Aleksandra Goryachkina

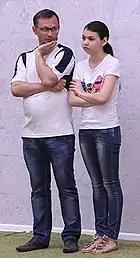
Goryachkina with her father (2015)

Aleksandra Goryachkina was born on 28 September 1998 in Orsk, Orenburg Oblast, Russia to Larisa Matvienko and Yuri Goryachkin, both of whom are experienced chess players. Her father in particular is a FIDE Master (FM) with a peak FIDE rating of 2395, and her mother is a Russian Candidate for Master of Sports in chess with a peak FIDE rating of 2210. Her father is also a chess coach and an official FIDE trainer. Additionally, Goryachkina has a sister Oksana who is 12 years younger and also a chess player.